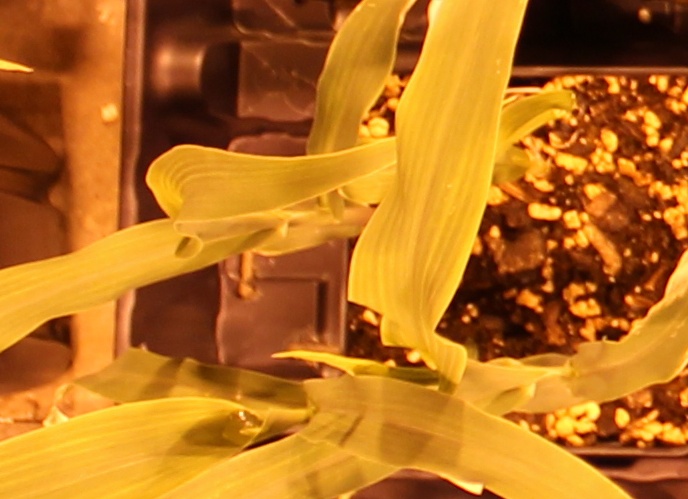
Label: Corn